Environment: real
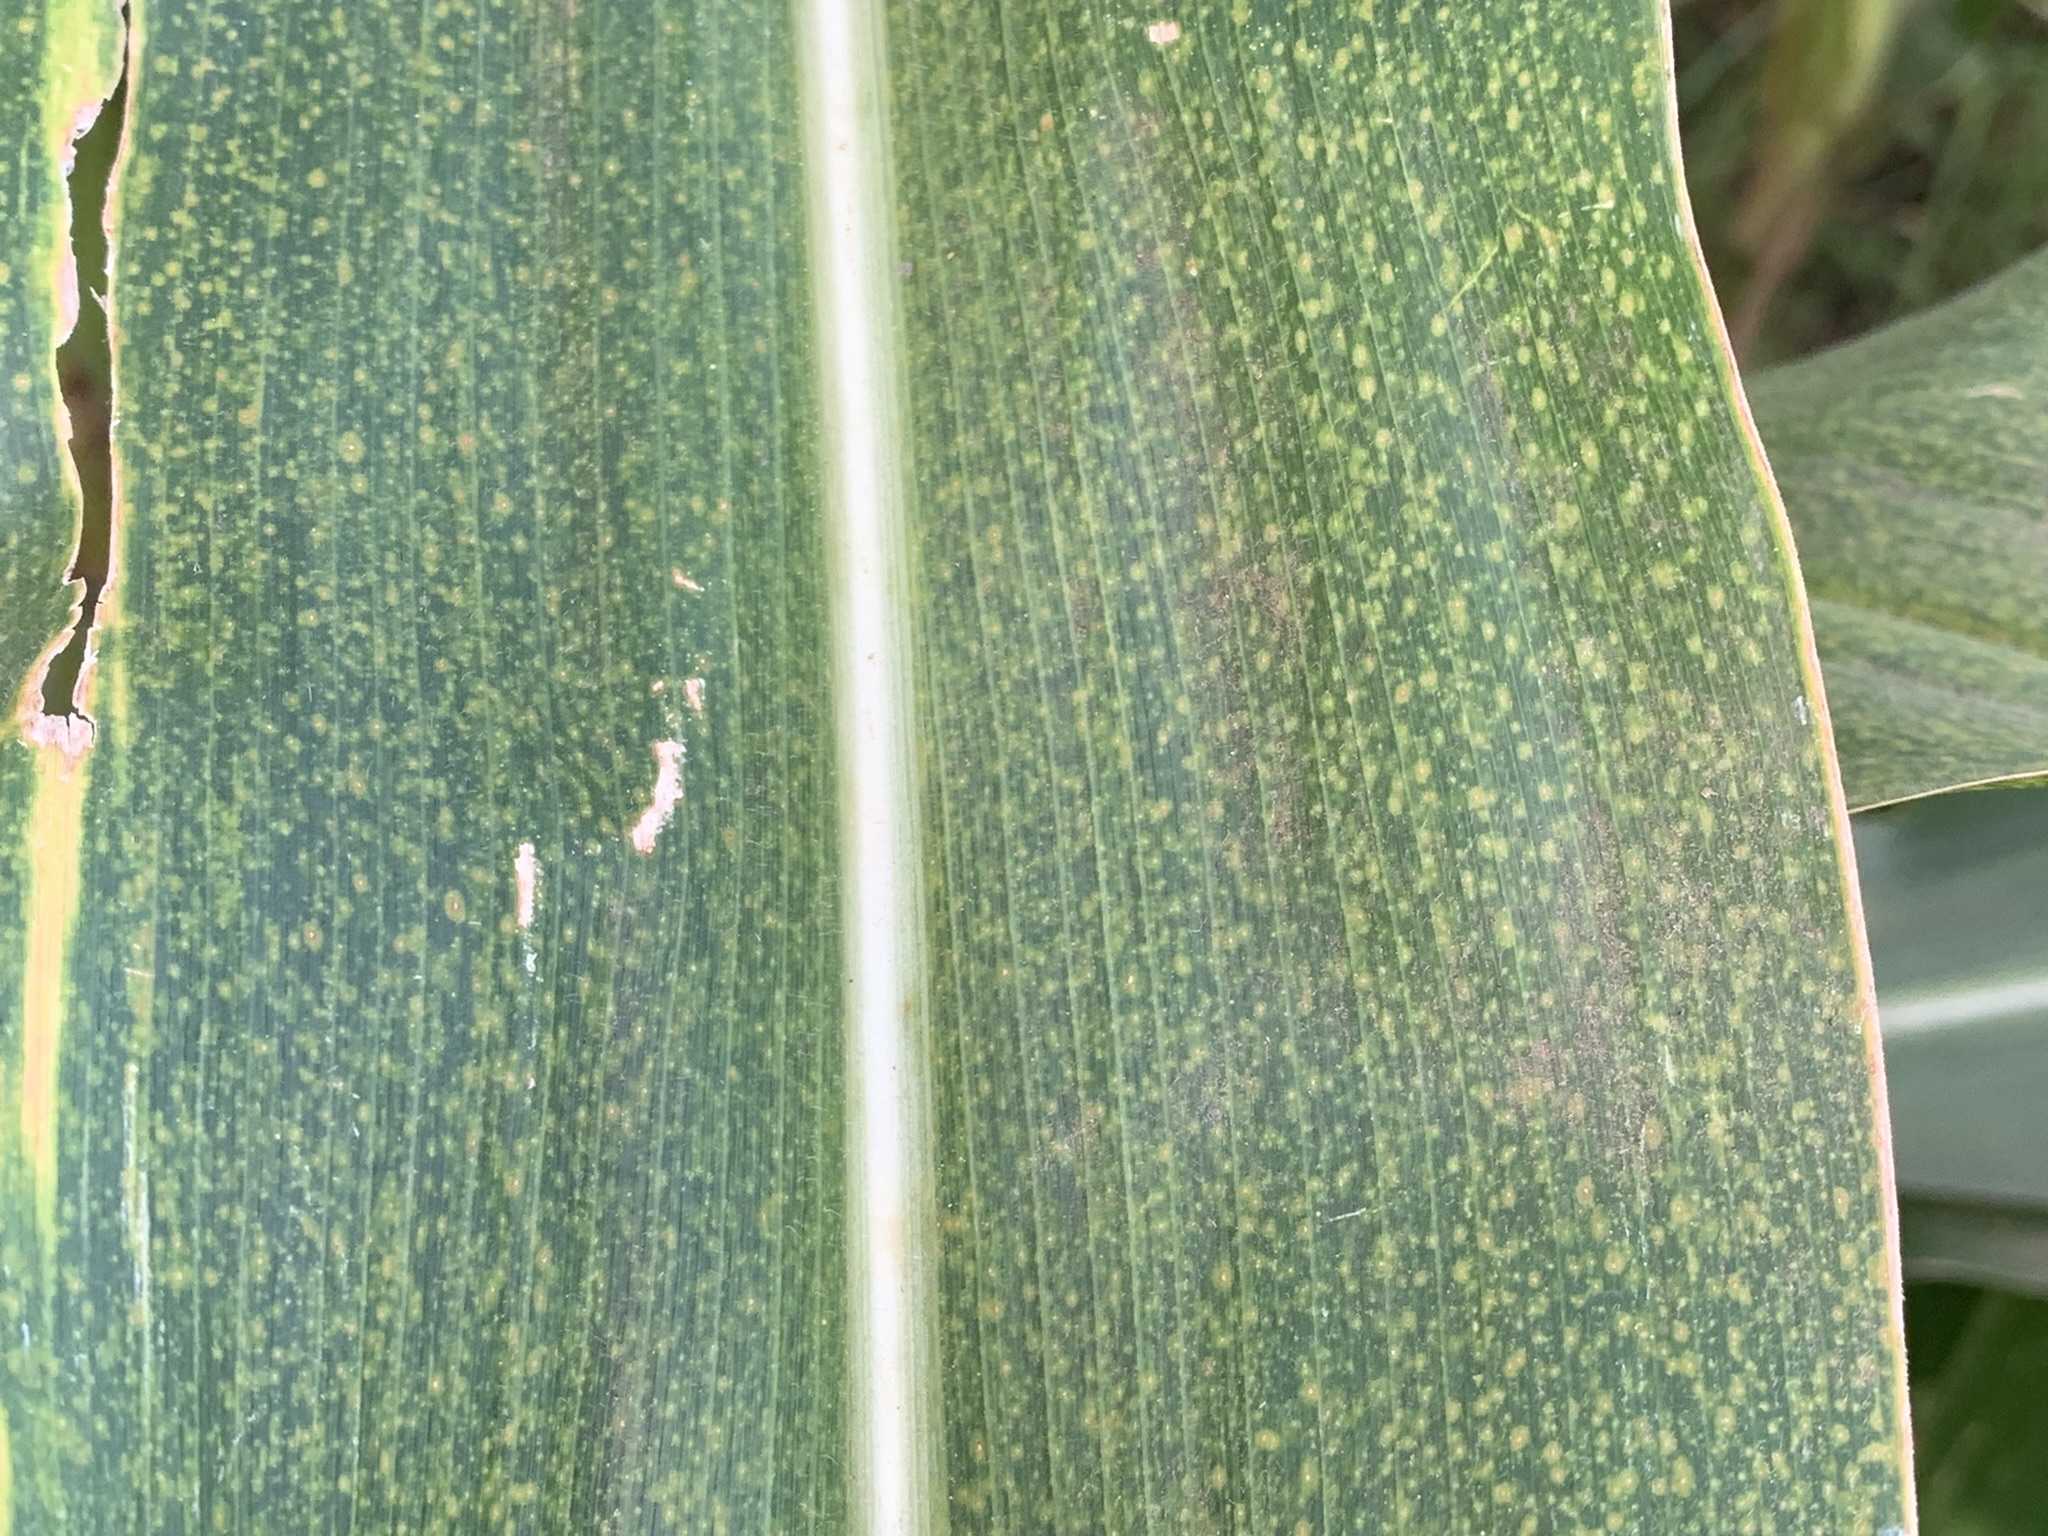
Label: lethal_necrosis